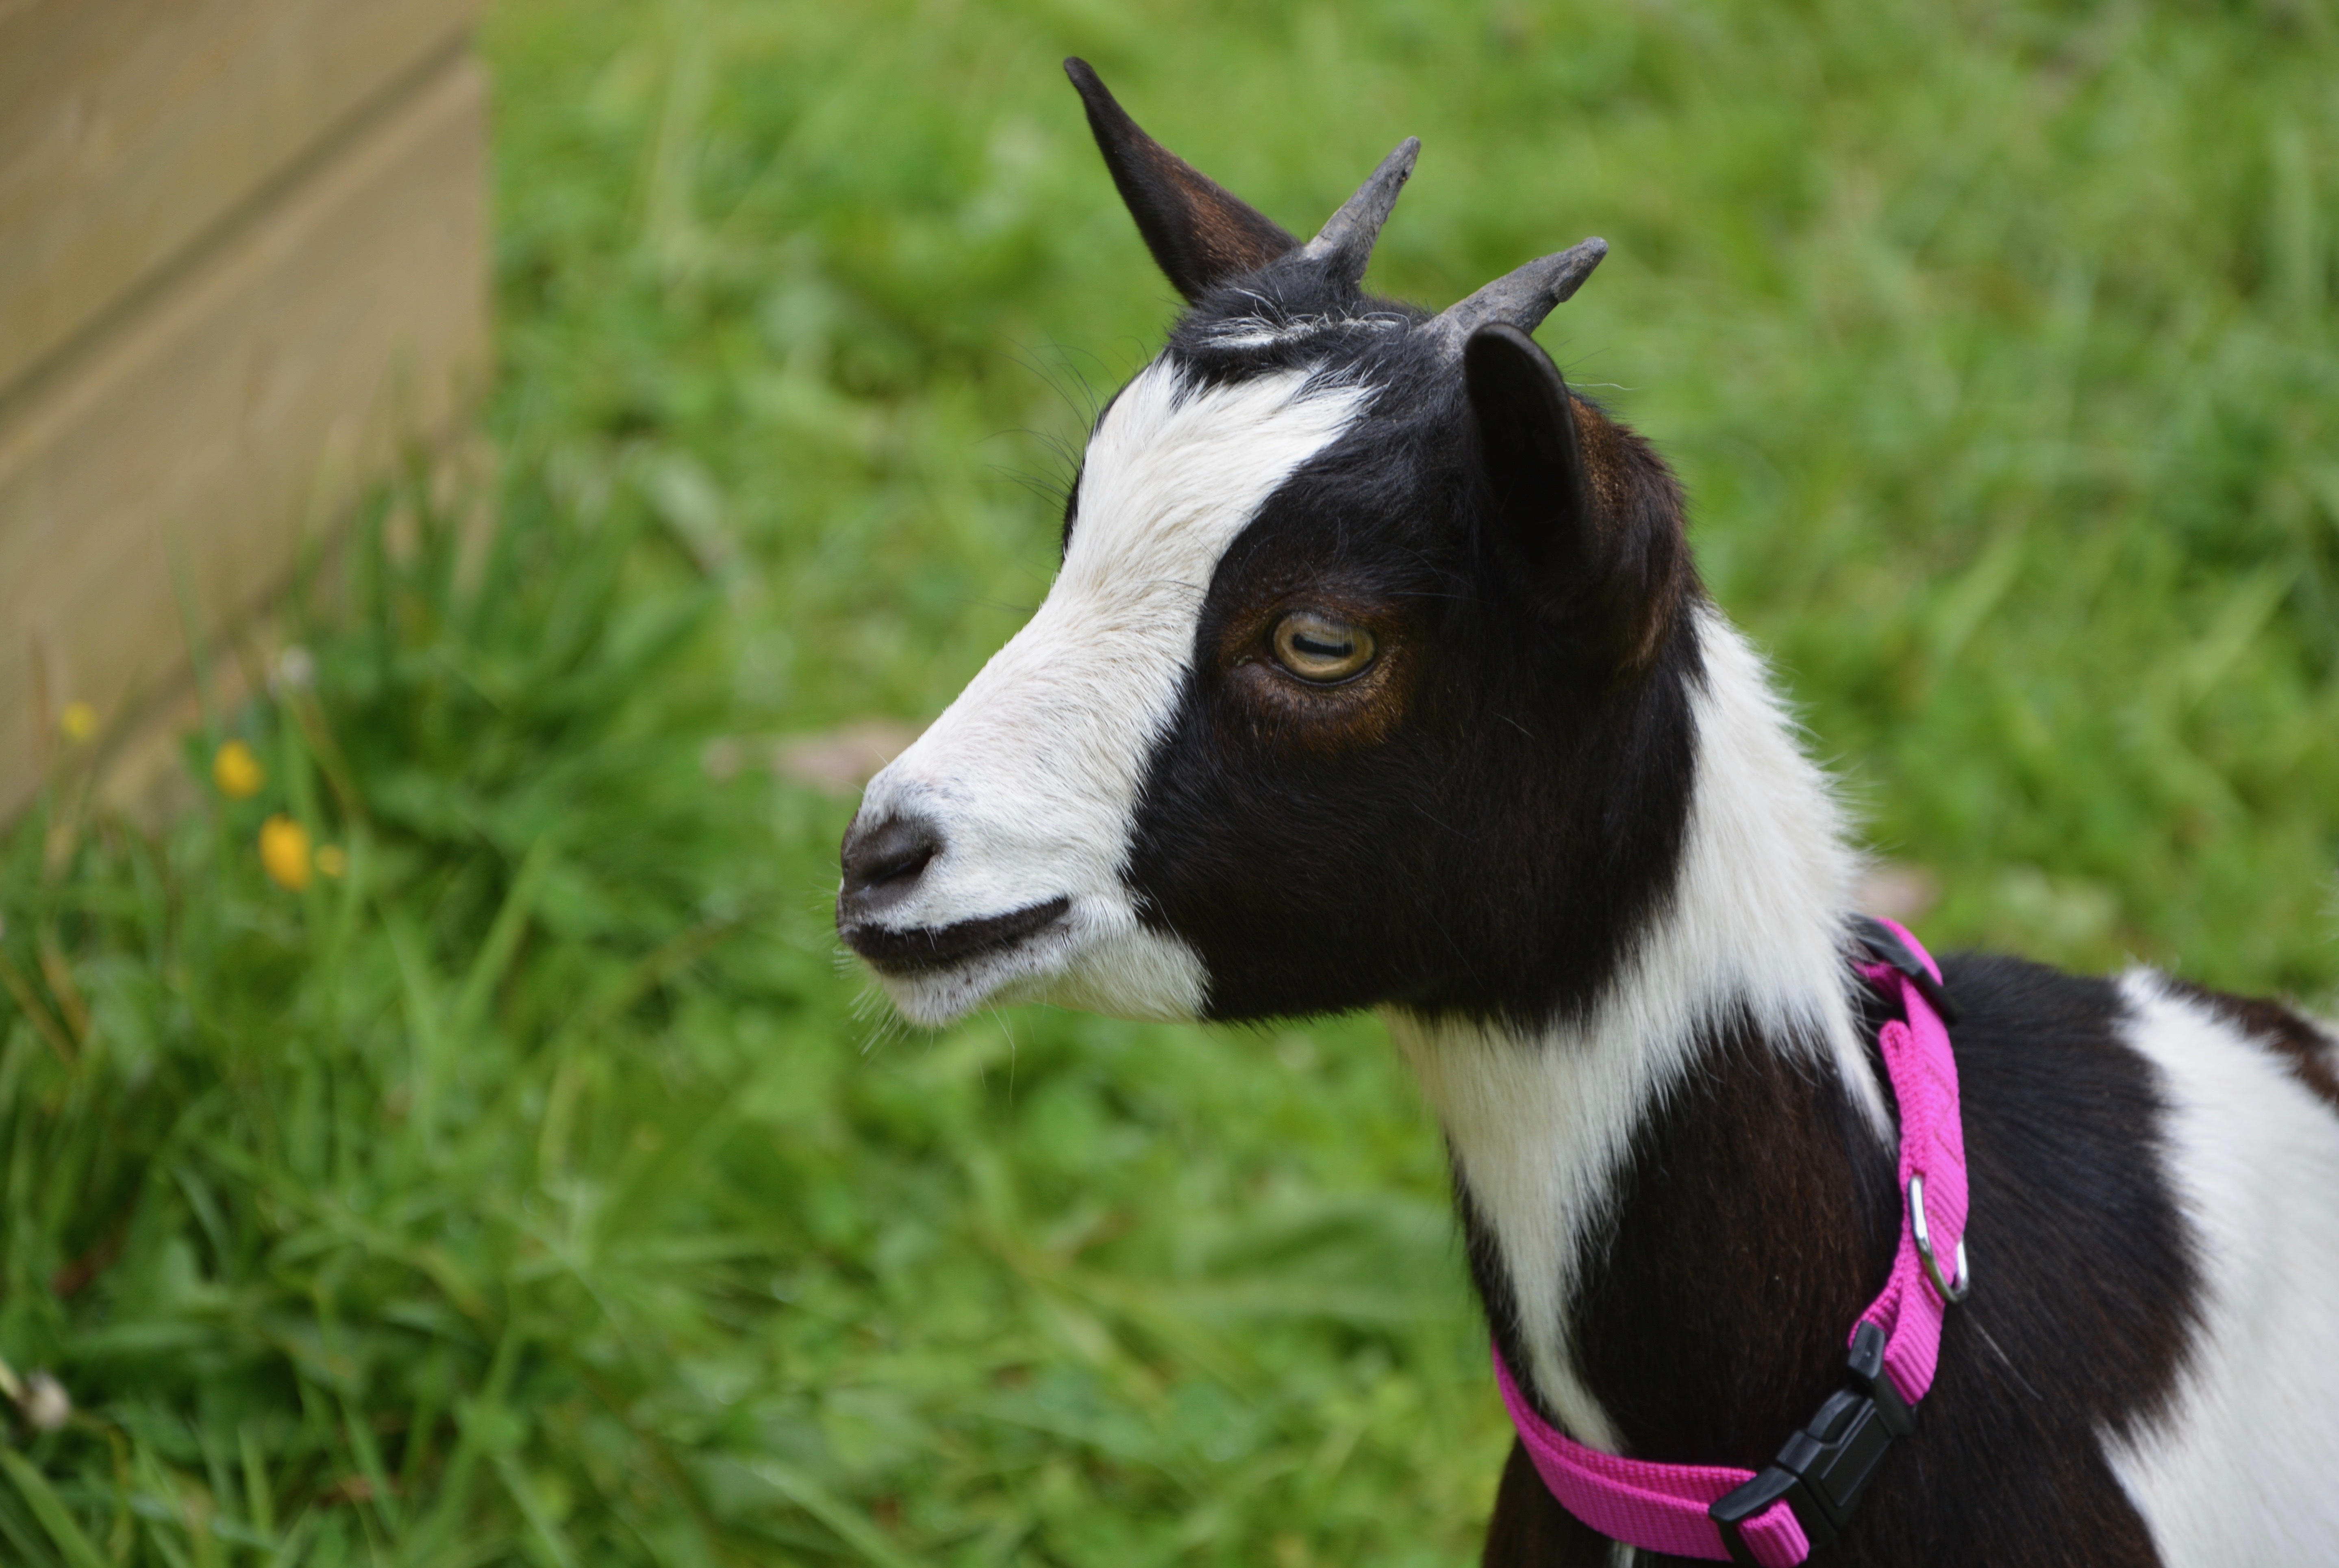
nature, grass, white, animal, profile, goat, pasture, horse, mammal, stallion, mane, black, domestic animal, goats, animals, head, vertebrate, mare, biquette, goat baby, horse like mammal, mustang horse, cow goat family